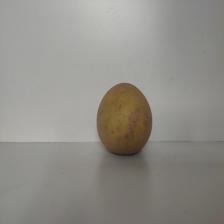
Size: Large